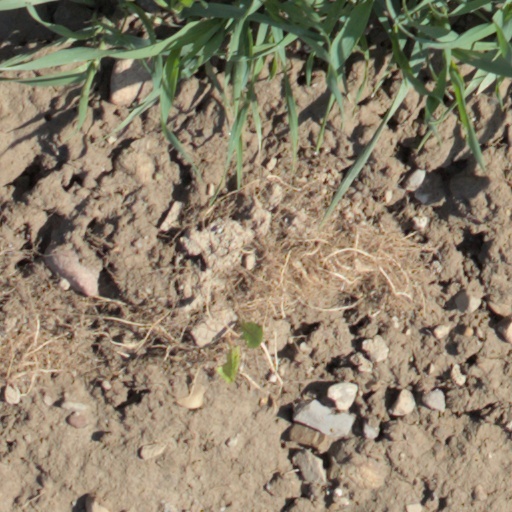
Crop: wheat